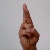
The image shows a hand gesture representing the letter 'R' in Indian Sign Language.